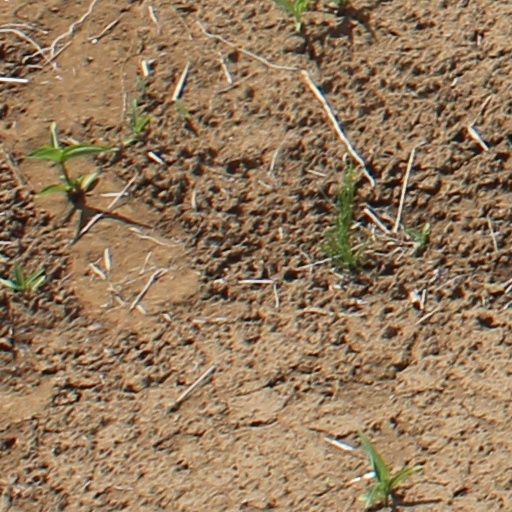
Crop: wheat